On the Path

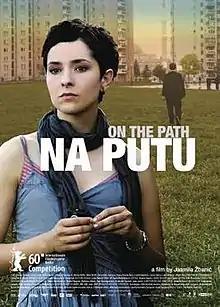
Film poster

On the Path is a 2010 Bosnian drama film written and directed by Jasmila Žbanić. The film was screened in competition at the 60th Berlin International Film Festival. At the 7th Yerevan Golden Apricot International Film Festival the film won the FIPRESCI Prize.